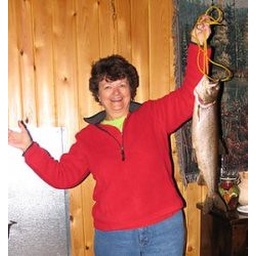
Gayle with her lake trout, the largest fish caught by anyone in her family!